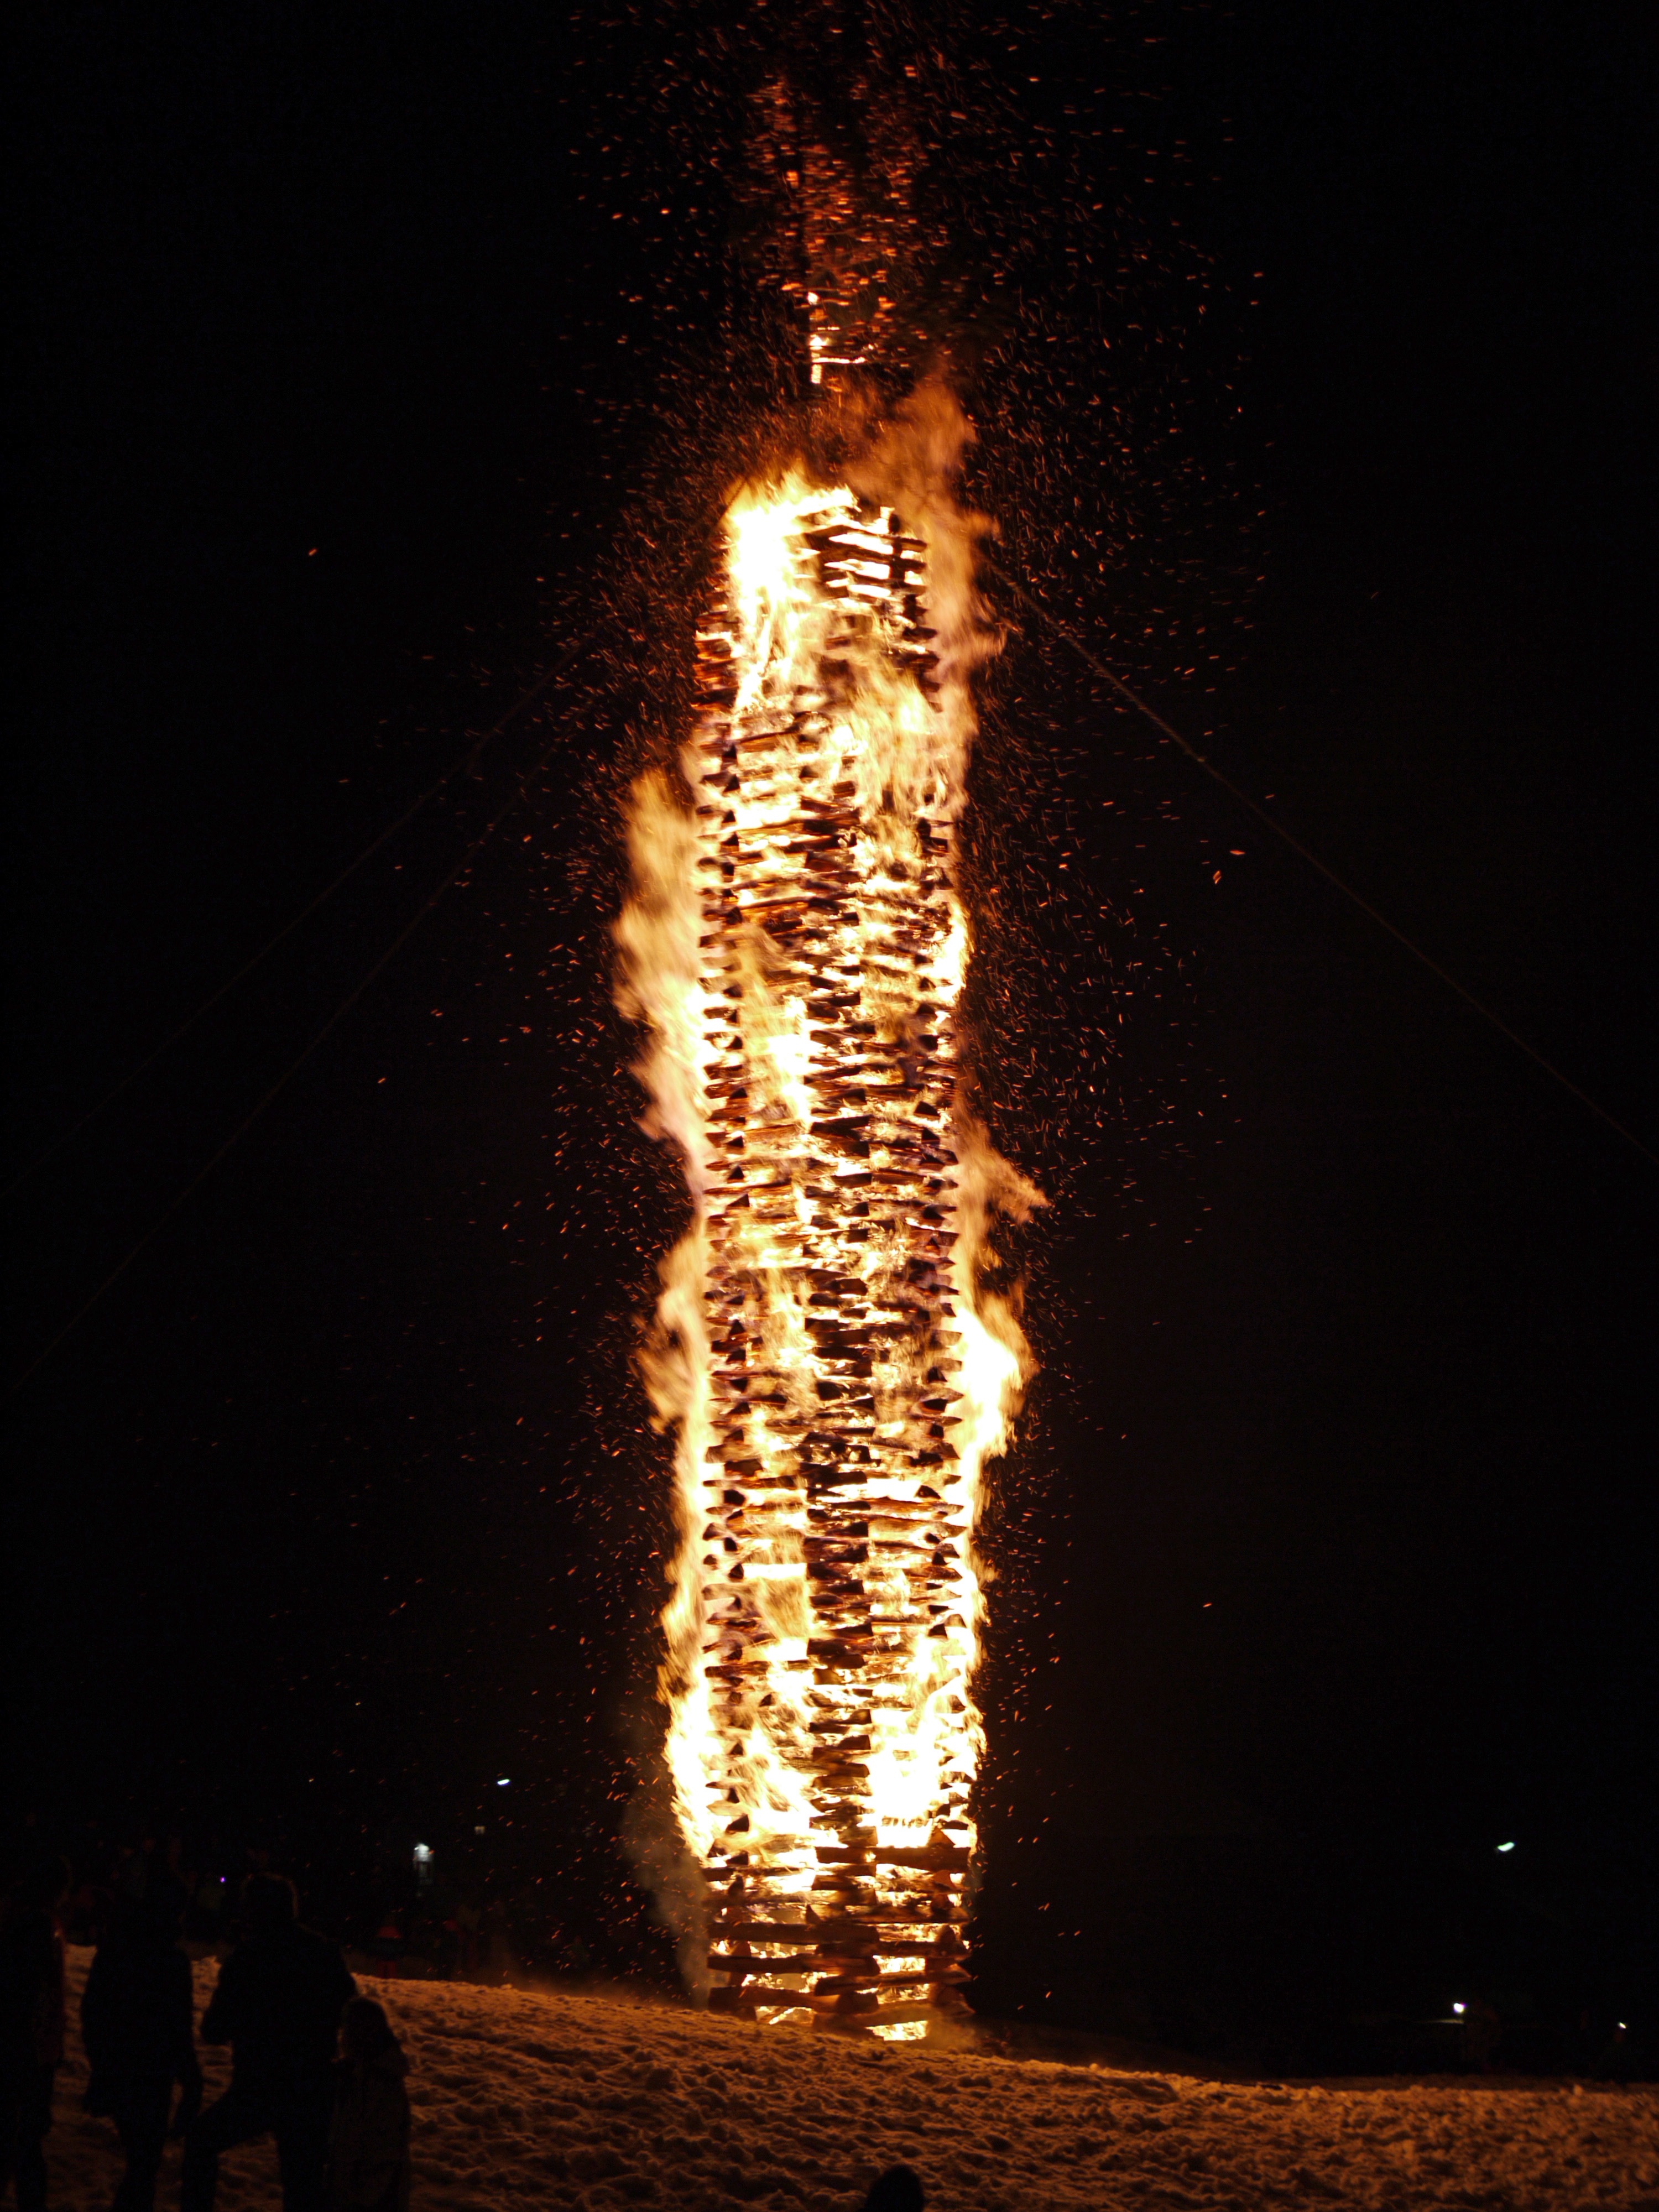
snow, light, wood, night, warm, sparkler, celebration, flame, fire, religion, fireplace, darkness, bonfire, heat, radio, burn, brand, lichtspiel, hot, blaze, hell, montafon, event, custom, firelight, combs thread cutting, wood fire, holzstapel, fr hlingsanfang, funeral pyre, funkensonntag, winter drive, funk witch, spark fire, sun cult, demons, expel